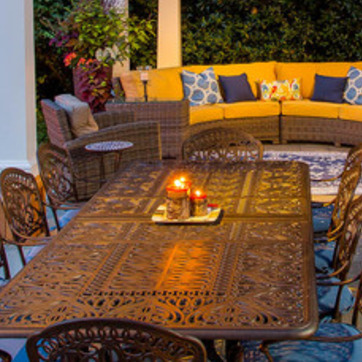
Material: other